Clark–Blackwell House

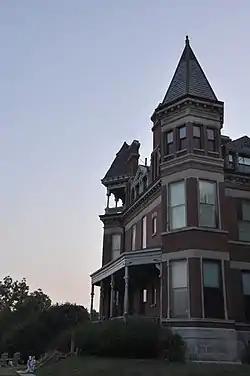

The Clark–Blackwell House is an historic residence located in Muscatine, Iowa, United States. It has been listed on the National Register of Historic Places since 1983. The house was included as a contributing property in the West Hill Historic District in 2008.